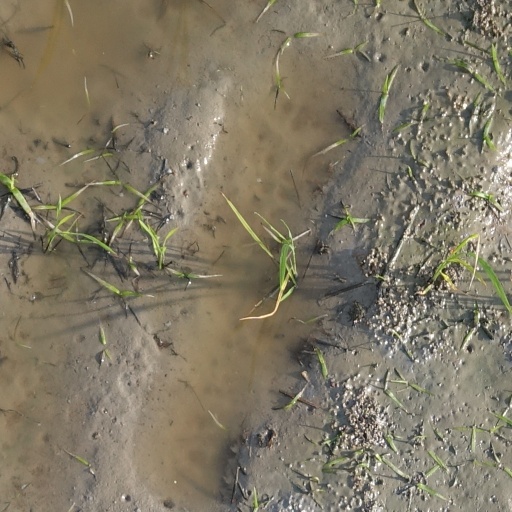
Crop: rice